South Forty-Foot Drain

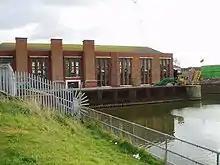
Black Sluice pumping station at Boston, where the Drain meets The Haven, was decommissioned in 2018.

The South Forty-Foot Drain serves as a district boundary over the length where it runs roughly south to north. South of Donington High Bridge, the Drain separates South Kesteven to the west from South Holland to the east. The boundary then continues southwards along the River Glen. North of Donington, the boundary between the borough of Boston to the east and North Kesteven to the west follows the line of the Drain. As the Drain crosses the line of the Midfen Dyke, just before the Nottingham to Boston railway joins it at Great Hale pumping station, the boundary turns northwards, following its medieval course.